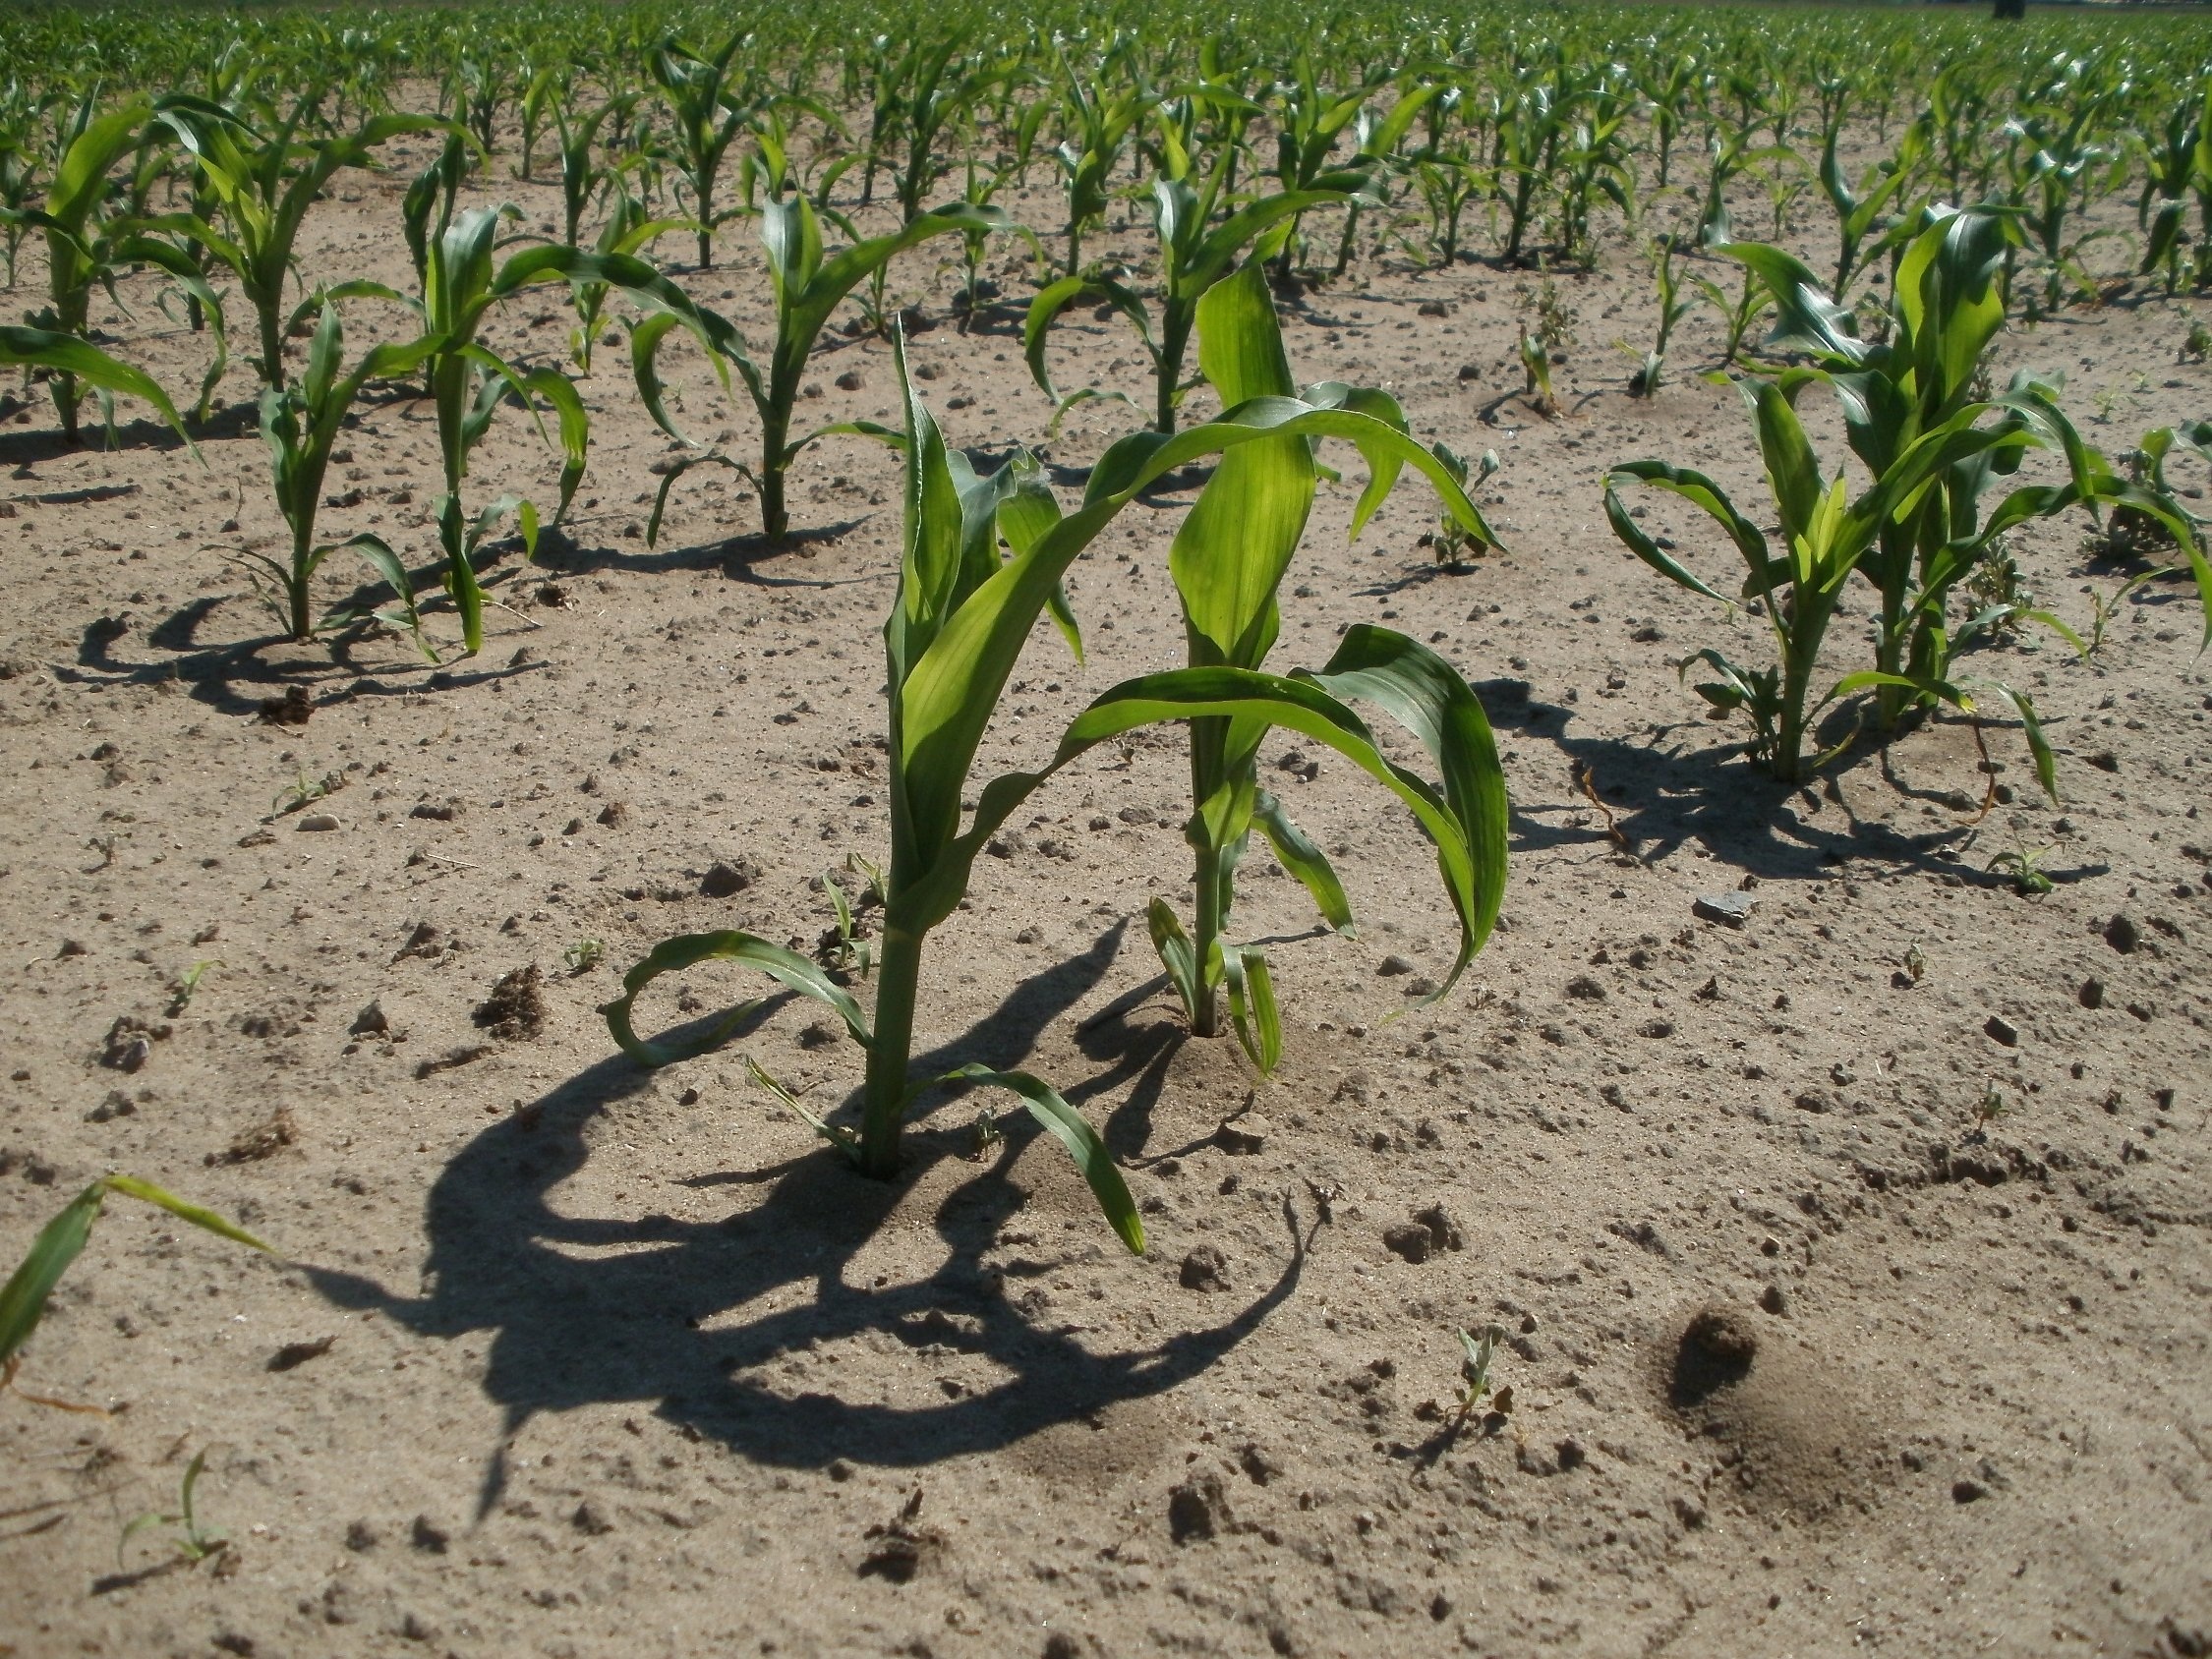
tree, growth, plant, field, flower, food, farming, produce, crop, corn, soil, botany, agriculture, flora, farmland, plantation, maize, organic, drought